Al-Aqsa is in danger

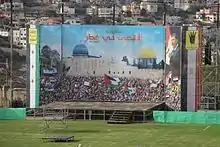
Al-Aqsa in Danger Festival in Umm al-Fahm, Israel, 2013.

"Al-Aqsa is in danger" is an Islamic political slogan that has been used in the context of the Arab–Israeli conflict, referring to the Al-Aqsa mosque compound, a site also known as the Temple Mount. The slogan is a rallying call for Muslims to oppose the presence of Jews and Israelis at the compound under the pretext that they are seeking to take it over for the construction of the Third Temple. It also opposes archaeological investigations at the site, which are perceived as undermining the structural foundations of the area; many biblical excavations, particularly by Christian organizations, have sought to unearth more evidence of the Temple in Jerusalem and the true site of Jesus' crucifixion, among others. In mainstream Orthodox Judaism the rebuilding of the Temple is generally left to the coming of the Jewish Messiah and to divine providence.